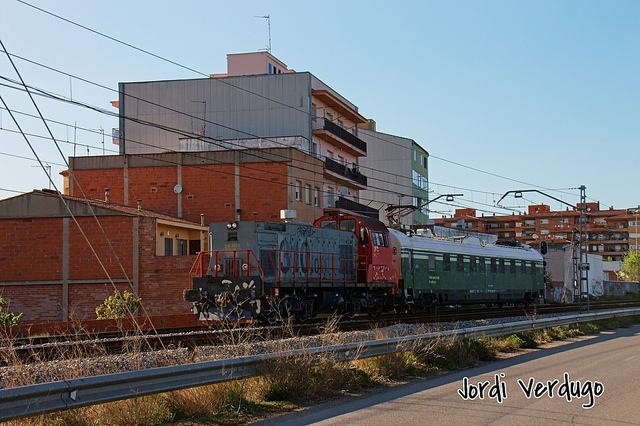
The train pulling one other car is riding past buildings.

a train on a track with buildings near by

A train that is rolling down the tracks in front of old buildings.

A train traveling past a tall building under a blue sky.

A train passes city buildings, as wires lie overhead.